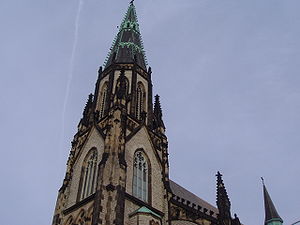
Detroit / Bylandskab / Arkitektur
St. Joseph Catholic Church (1873) er et godt eksempel på Detroits fine gejstlige arkitektur.
Detroit er med 681.090 indbyggere den største by i den amerikanske delstat Michigan. Byen er opkaldt efter det franske ord détroit, som betyder “stræde”. Den er administrativt centrum i det amerikanske county Wayne County. Befolkningen var i 1960 på ca. to millioner, men er nu mere end halveret, hvad der giver omfattende økonomiske problemer. Som en redningsplan har byrådet foreslået at jævne en tredjedel af den allerede slemt forfaldne by med jorden.